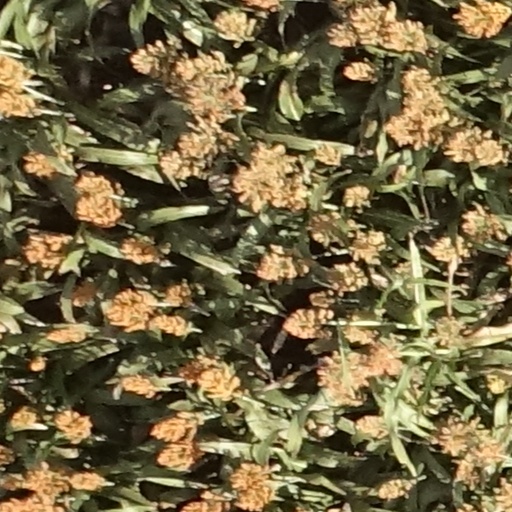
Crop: sorghum